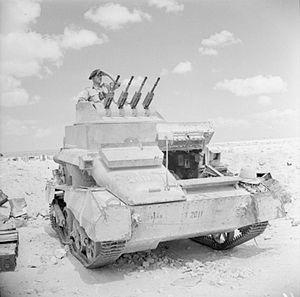
La Besa est une version britannique de la mitrailleuse tchécoslovaque ZB-53 à refroidissement à air et alimentation par bande. De calibre 7,92 mm, elle a été largement utilisée par les forces armées britanniques durant la Seconde Guerre mondiale, montée sur les chars et autres véhicules blindés pour remplacer les mitrailleuses Vickers, plus lourdes et à refroidissement à eau.
Le Light Tank Vickers Mk VI est un char léger britannique de la Seconde Guerre mondiale. Malgré son faible blindage et son armement insuffisant, il fut un très bon char de reconnaissance.